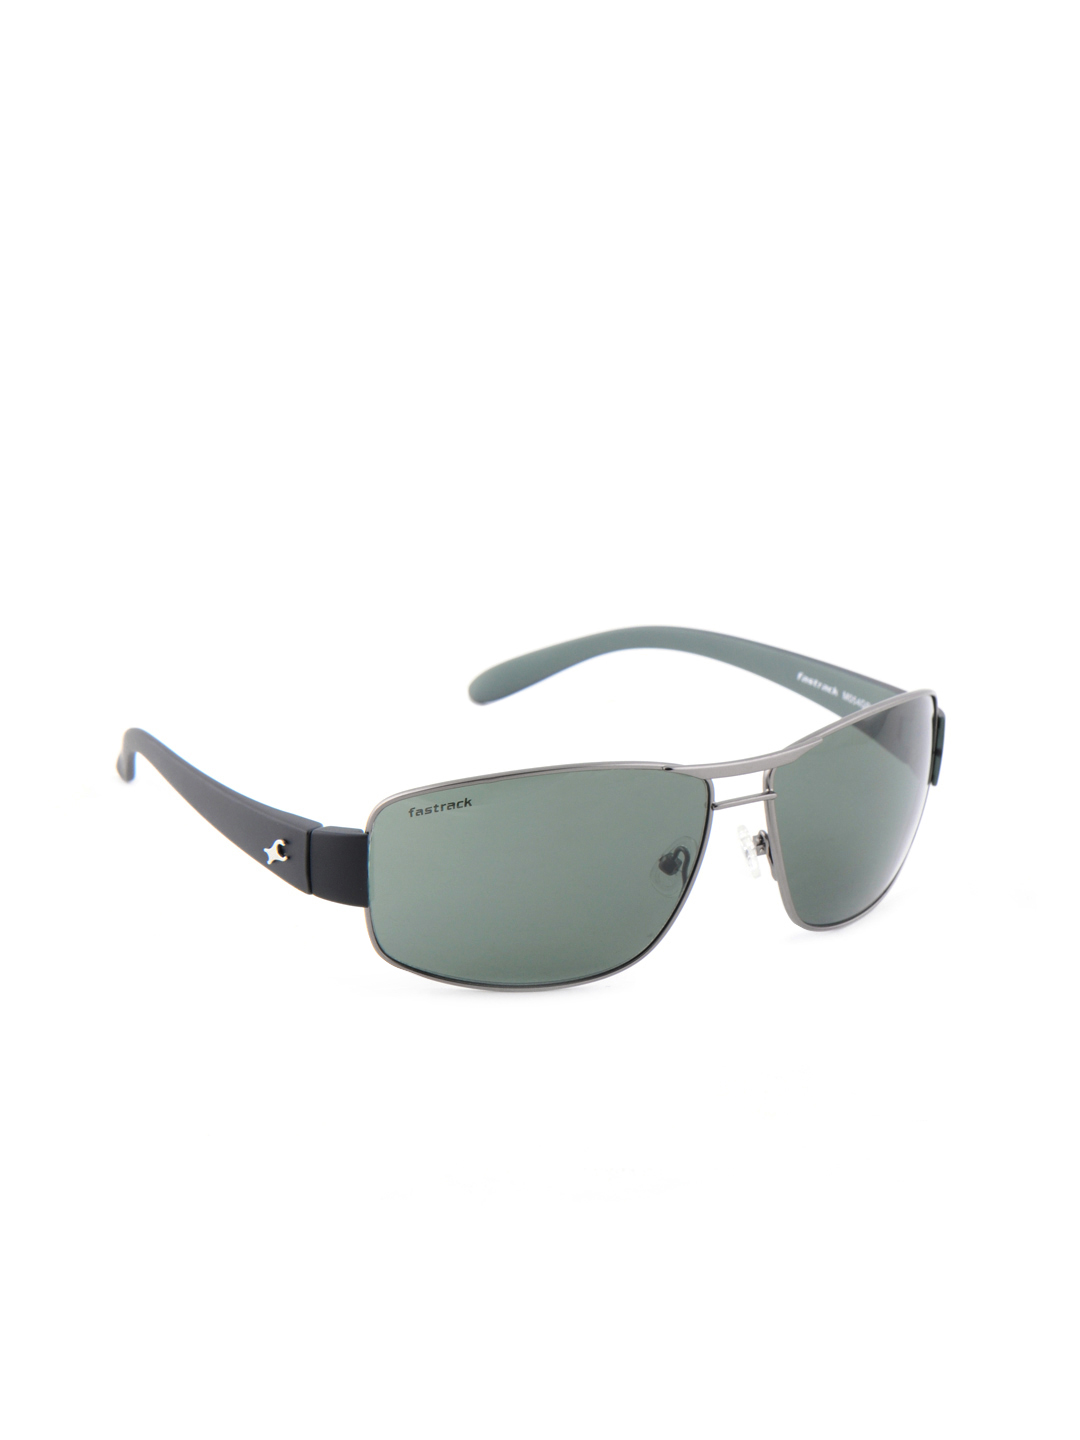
Fastrack Men Silver & Black Sunglasses
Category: Accessories / Eyewear / Sunglasses
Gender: Men
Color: Steel
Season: Winter 2016
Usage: Casual